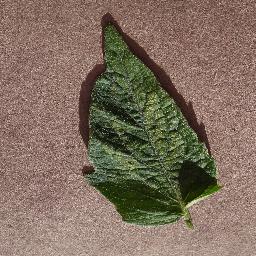
Label: Tomato___Spider_mites Two-spotted_spider_mite